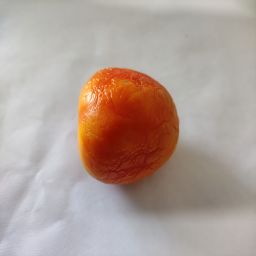
Crop: Tomato
Quality: Old